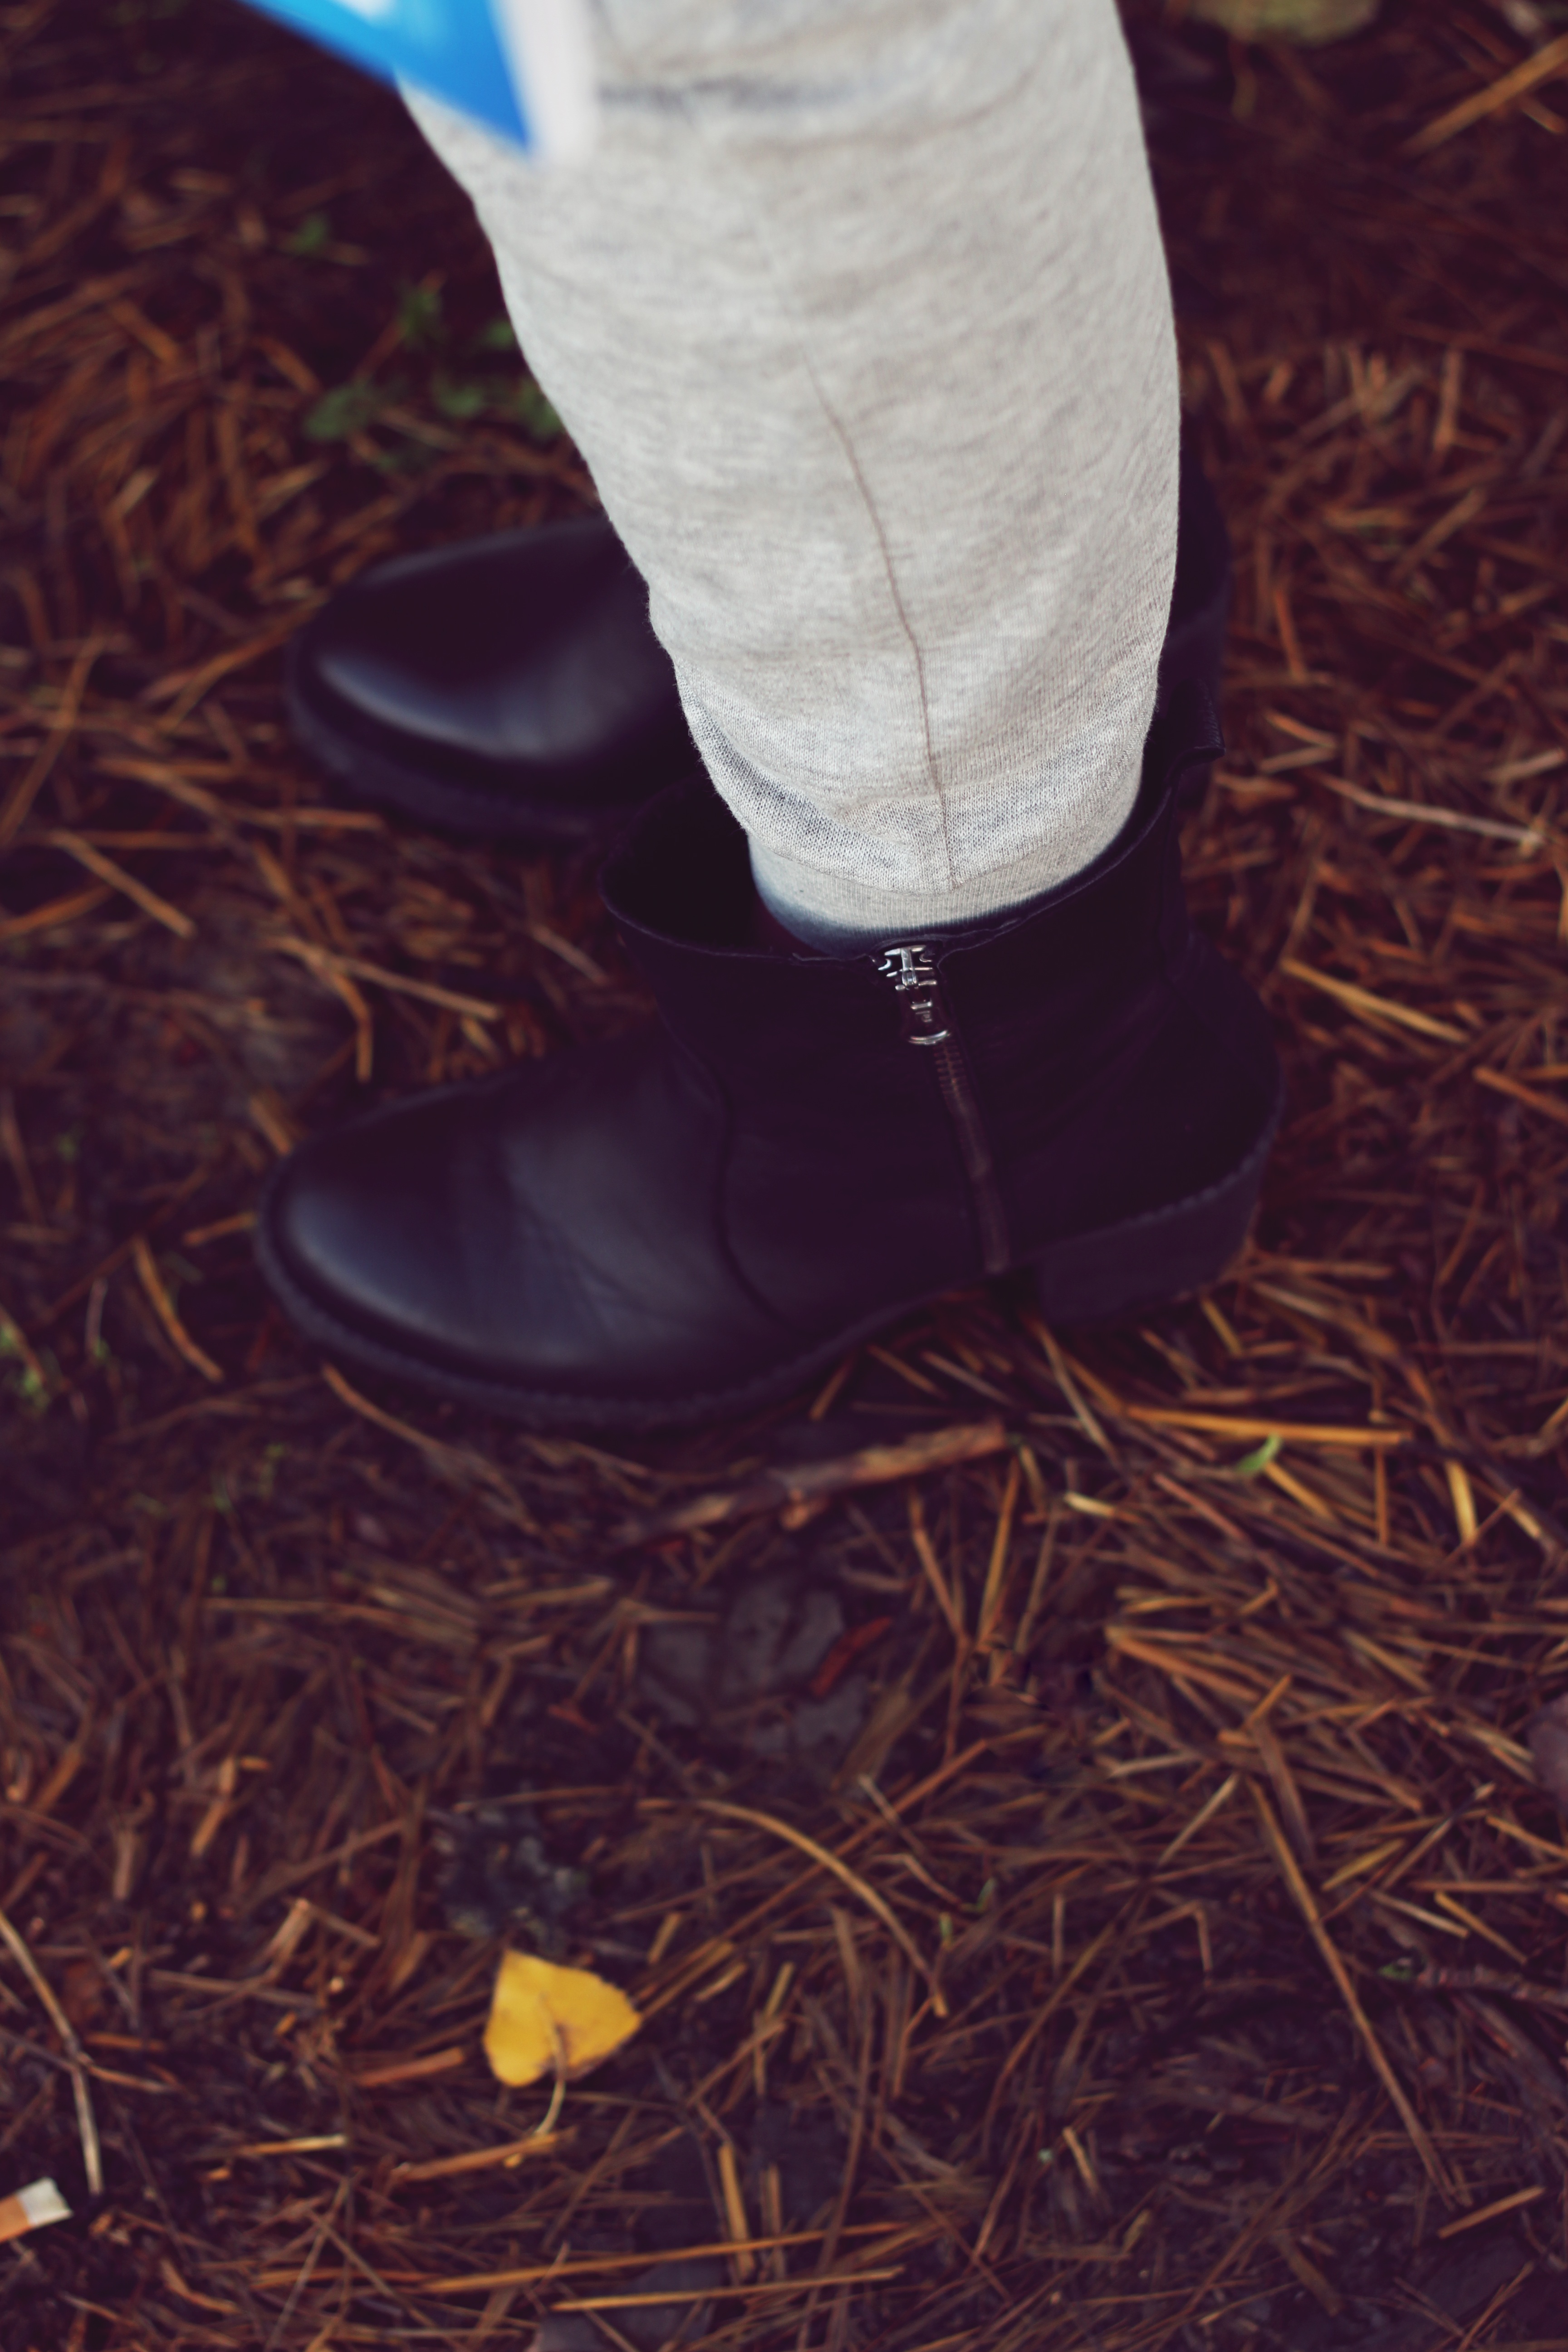
hand, shoe, leaf, leg, spring, color, autumn, blue, black, human body, shoes, legs, boots, footwear, sense